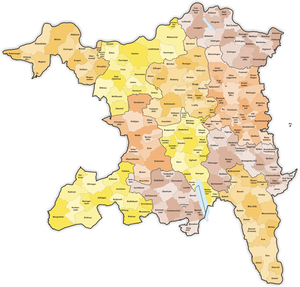
Cet article présente une liste des communes du canton d'Argovie.